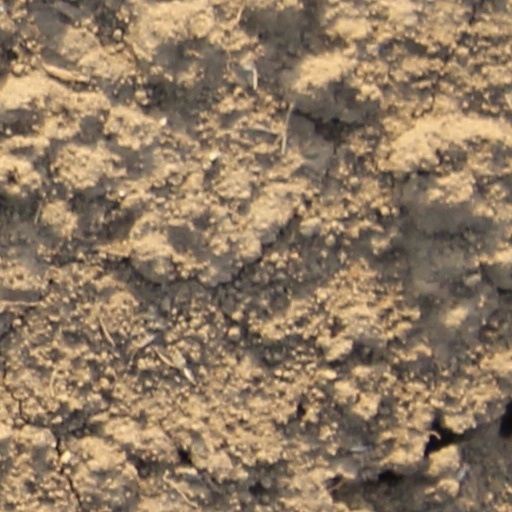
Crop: wheat